Fred Kruger

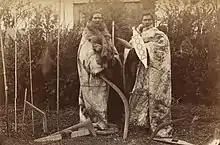
Victorian indigenous with war implements (c. 1883) by Fred Kruger

Fred Kruger (born Johan Friedrich Carl Kruger; 18 April 1831 – 15 February 1888) was a German-born photographer noted for his early photography of landscape and indigenous peoples in Victoria, Australia.